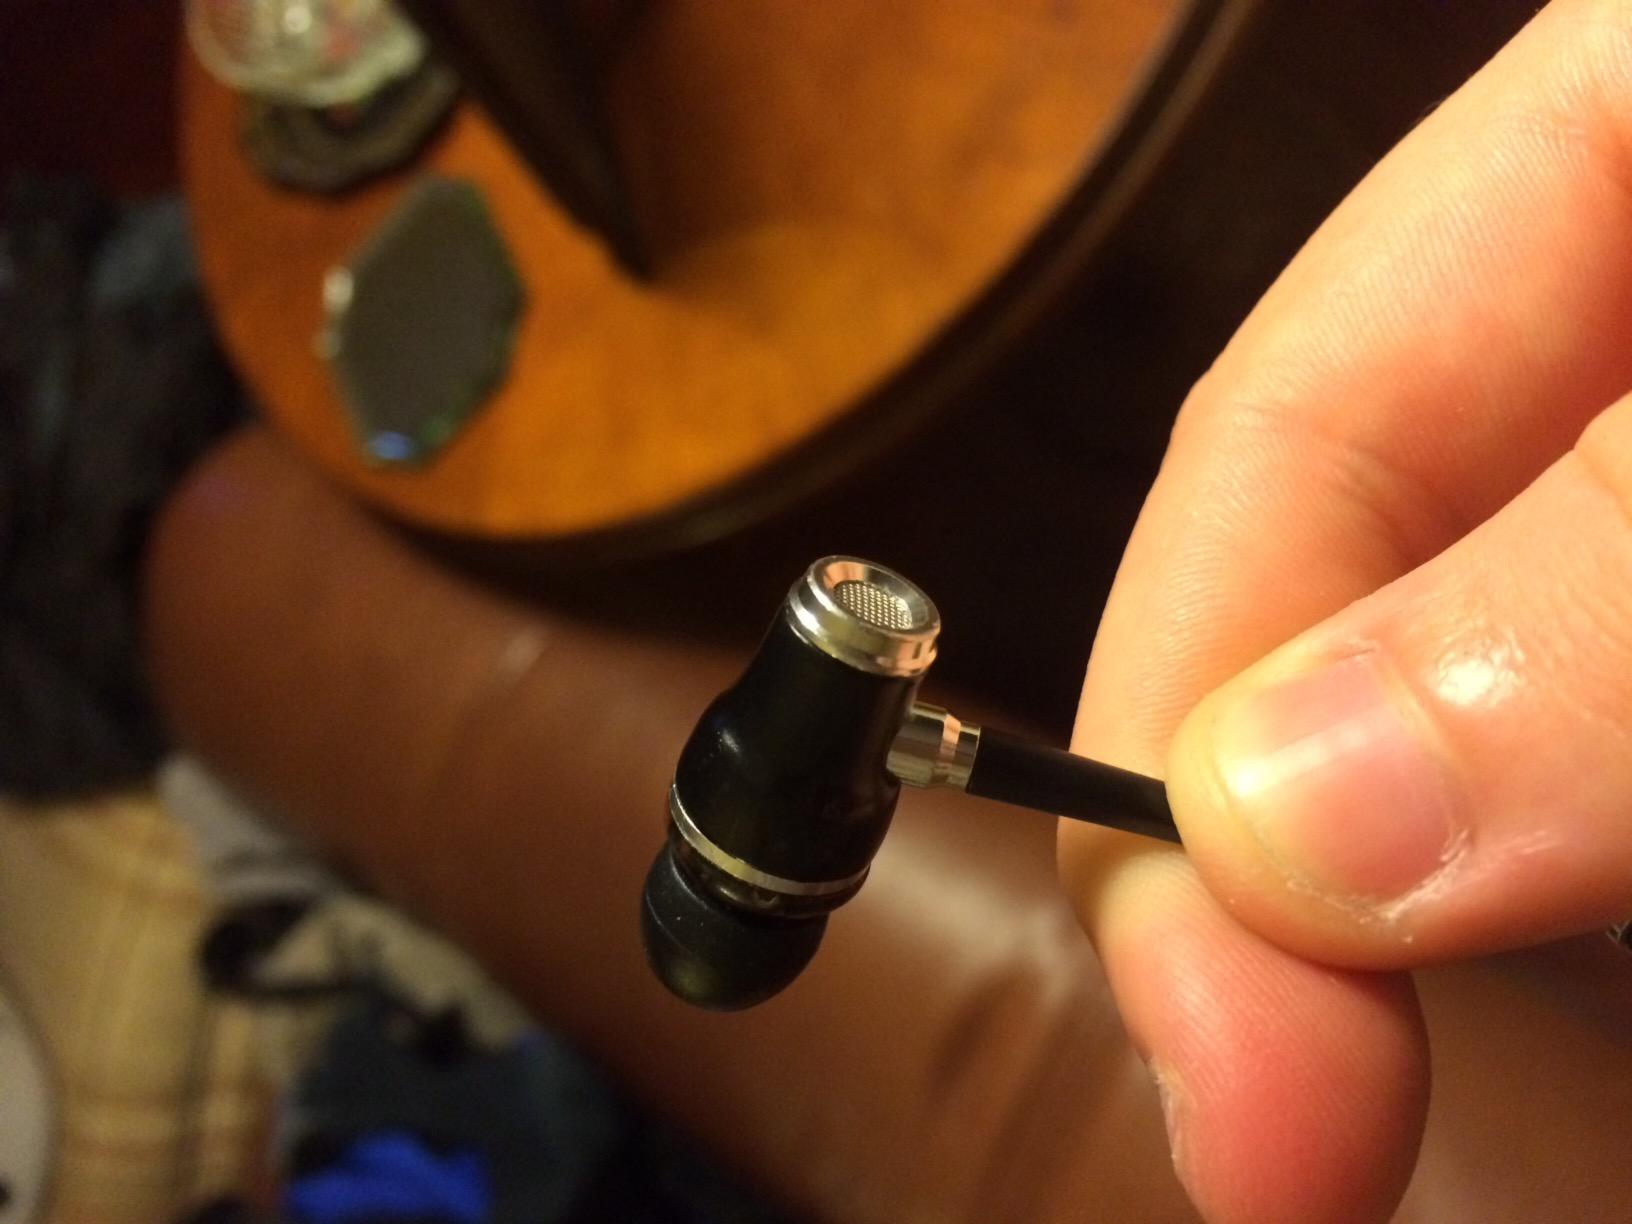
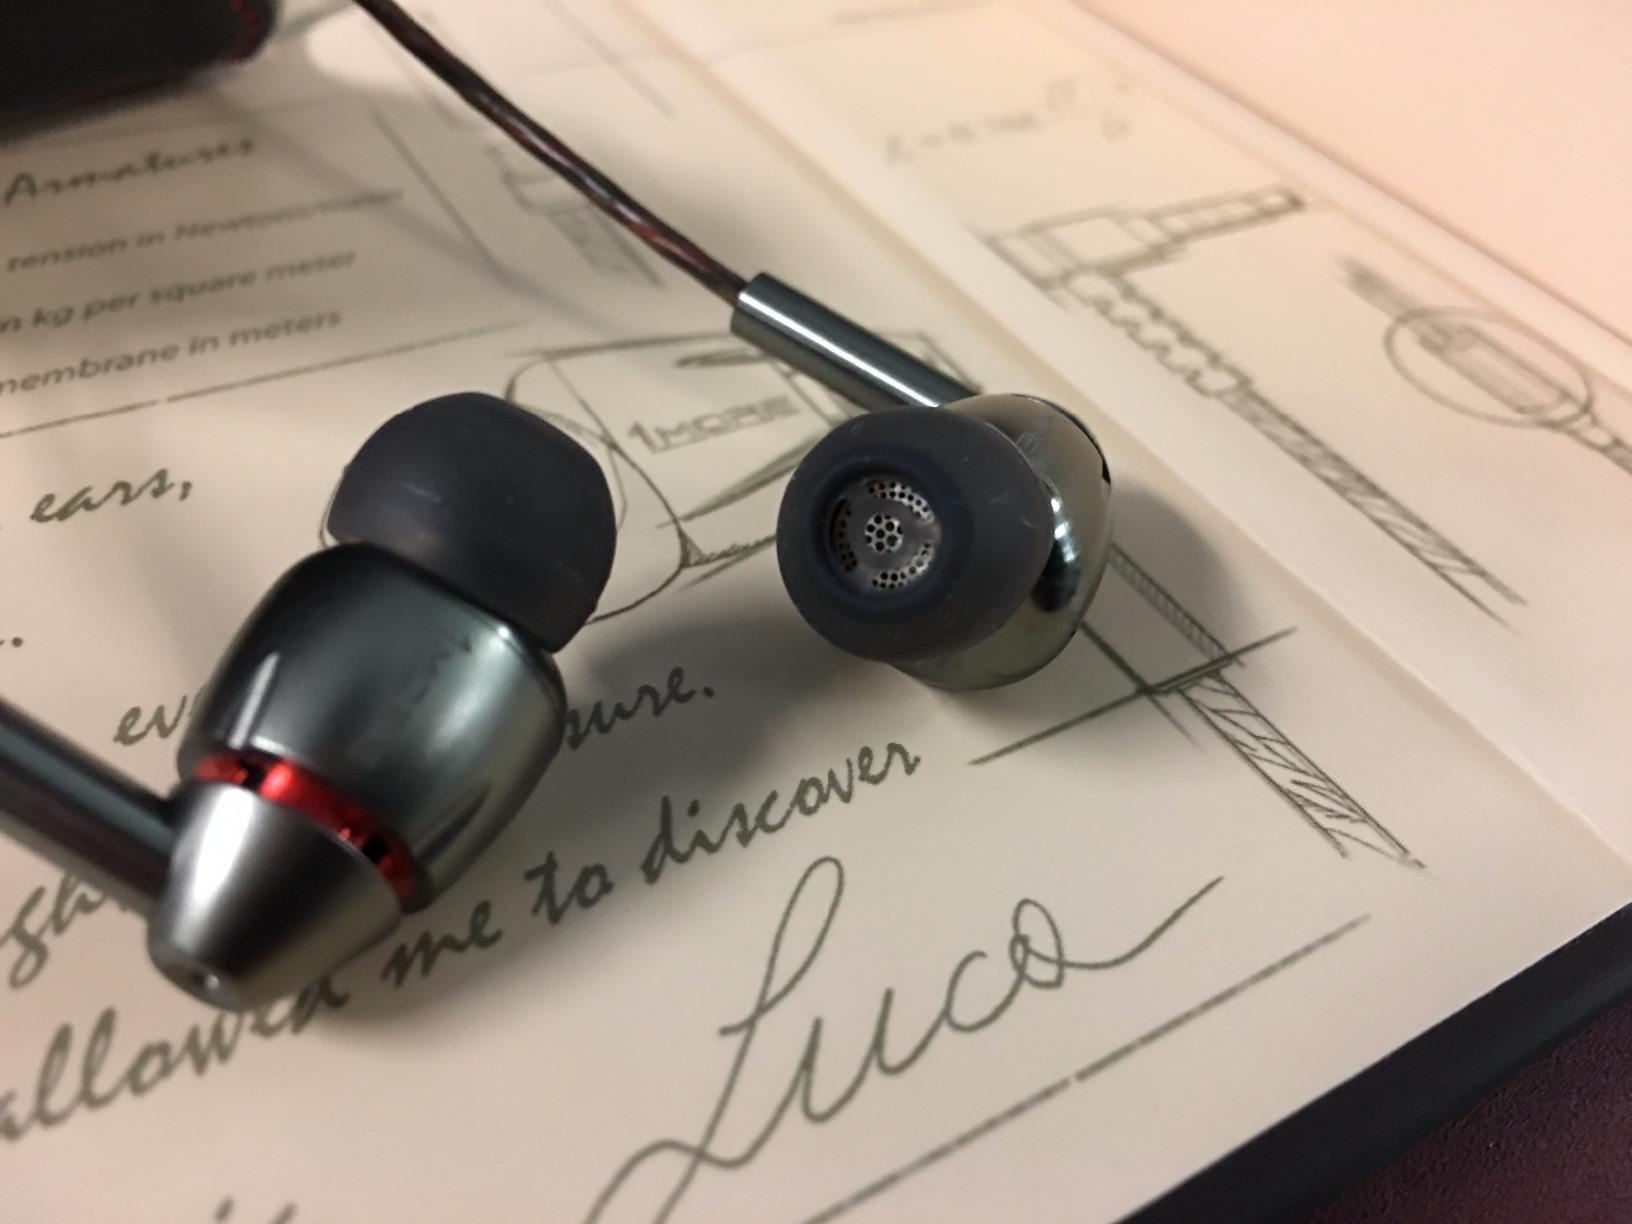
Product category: headphones
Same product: no